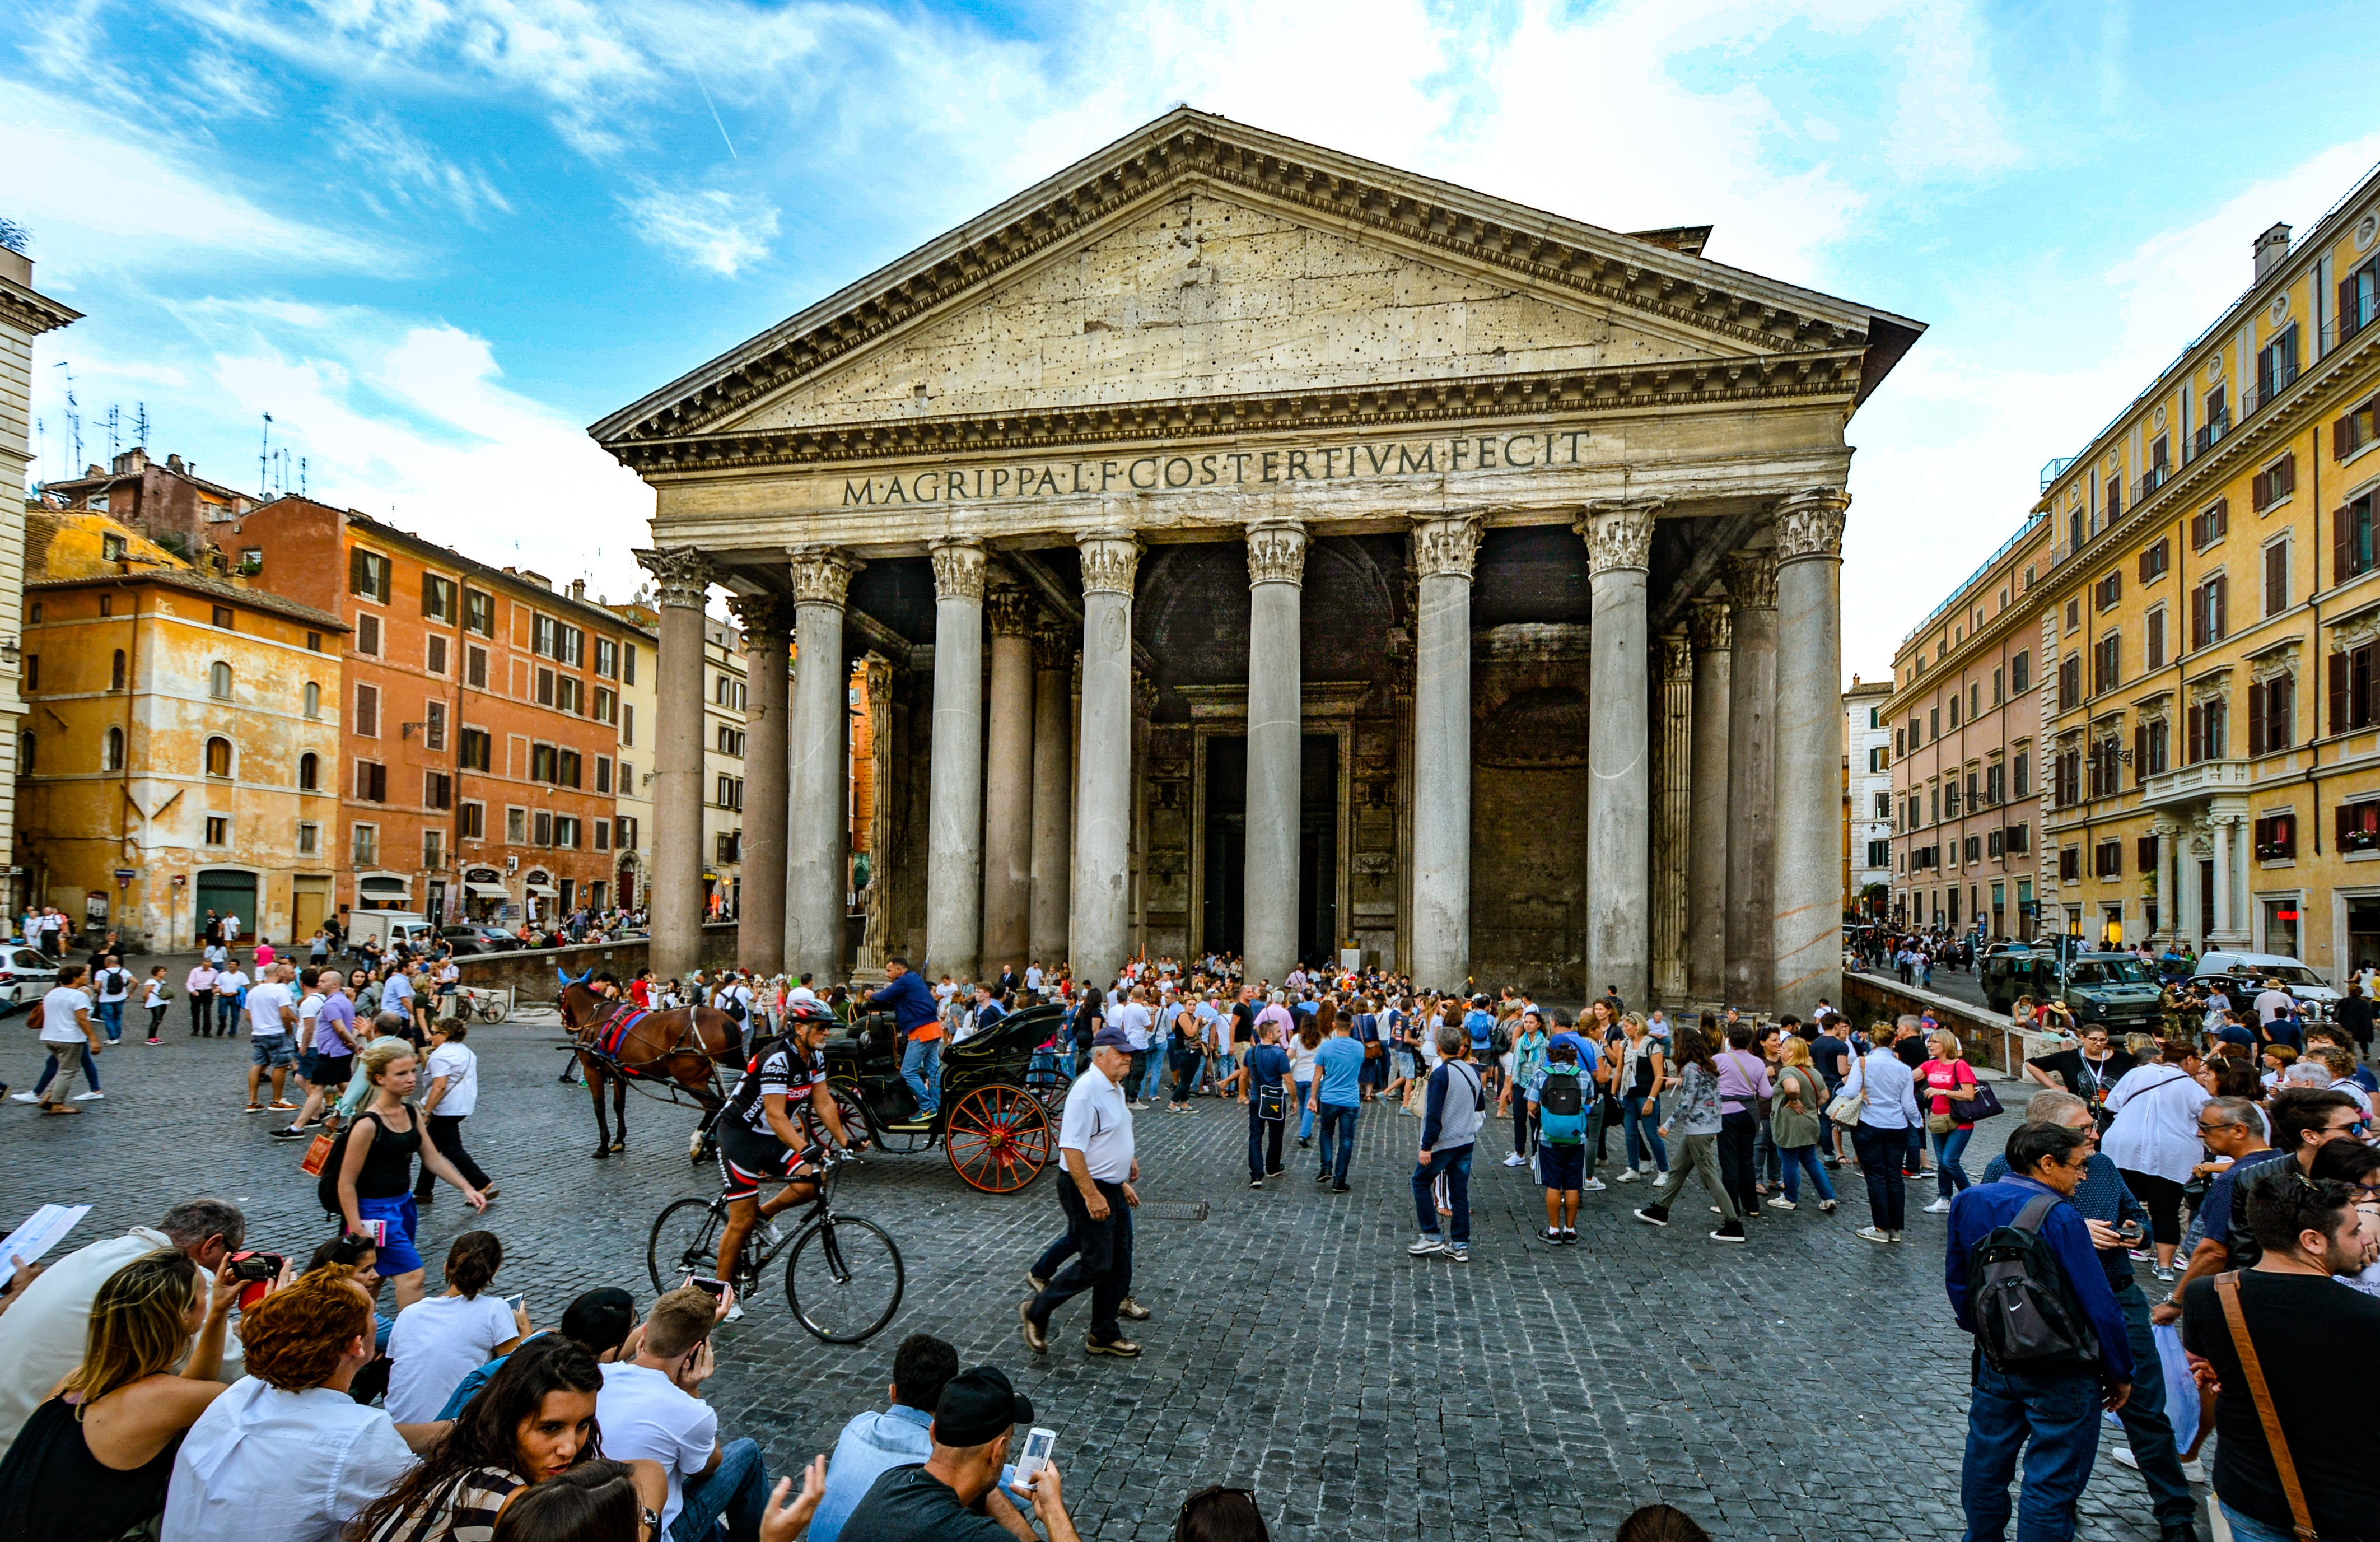
city, crowd, downtown, plaza, ancient, landmark, italy, tourism, rome, roma, town square, piazza, pantheon, ancient rome, human settlement, rotonda